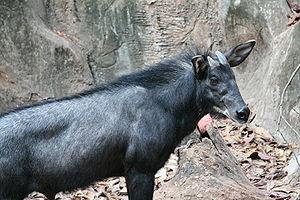
La cuisine thaïlandaise, bien que semblable en certains points avec celle de ses voisins chinois, indiens et birmans, se démarque par des saveurs et ingrédients originaux : curry, menthe, citronnelle, coriandre, basilic rouge. Pimentée à l'excès pour le palais occidental et presque toujours accompagnée de nuoc mam, elle rencontre un succès international croissant. Voici donc une liste des ingrédients utilisés en cuisine thaïlandaise.
Le Mizoram est un État de l’Inde du Nord-Est ayant pour capitale Aizawl. Le nom est dérivé de Mizo, le nom des habitants natifs, et Ram, qui signifie « terre », Mizoram signifiant ainsi « terre des Mizos ». C’est l’État le plus méridional de l’Inde du Nord-Est, partageant des frontières avec trois des « sept États sœurs », à savoir le Tripura, l’Assam et le Manipur. L’État partage également une frontière de 722 kilomètres avec le Bangladesh et la Birmanie.
Capricornis sumatraensis est une espèce de bovidés.